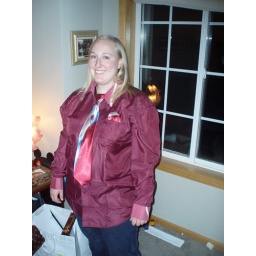
Look at Mishy styling in her white elephant shirt!